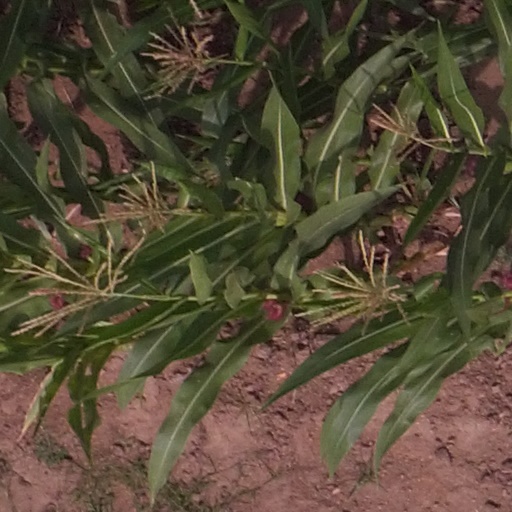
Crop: maize; corn